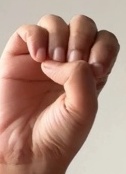
ASL sign: E